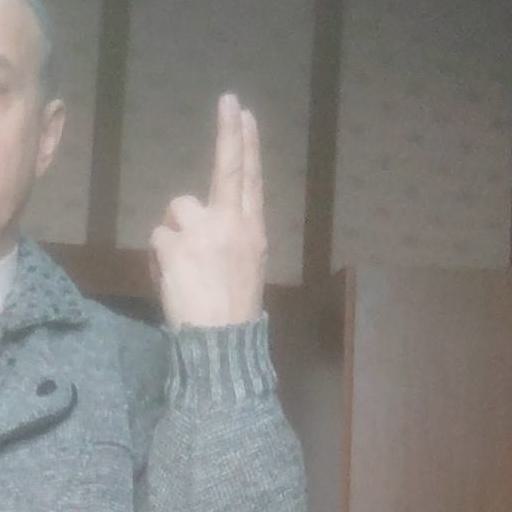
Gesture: two_up_inverted